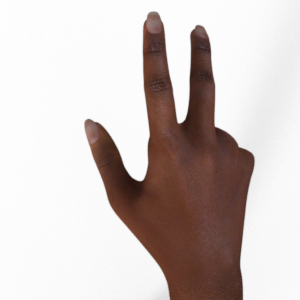
Label: scissors